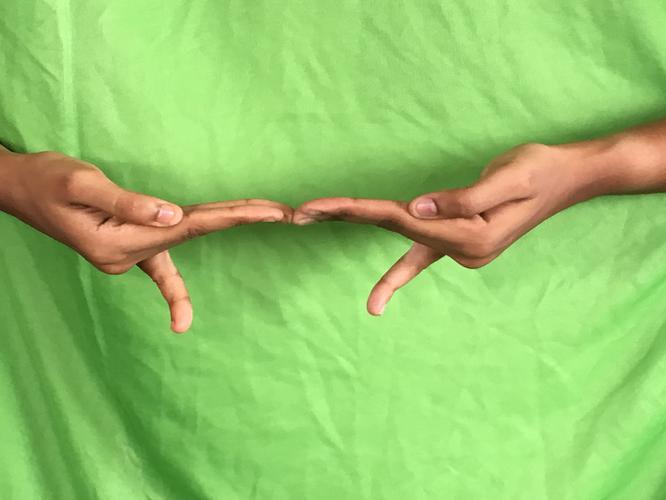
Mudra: Khatva
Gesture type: double_hand